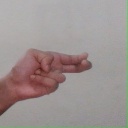
अक्षर: ह